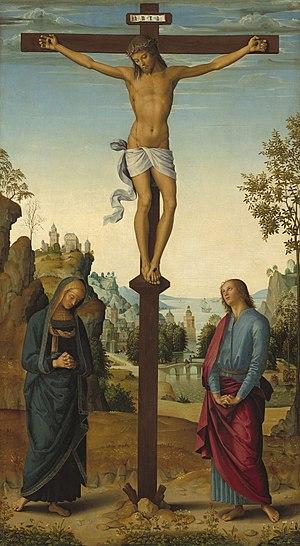
La Vierge aux rochers, parfois nommé La Vierge, l'enfant Jésus, saint Jean-Baptiste et un ange, désigne indistinctement les deux versions d'un tableau peint par Léonard de Vinci et destiné à occuper la partie centrale du retable de l'Immaculée Conception aujourd'hui disparu. La première version — actuellement conservée au musée du Louvre à Paris — est créée entre 1483 et 1486 et se voit refusée par le commanditaire de l'œuvre ; la seconde, peinte en deux temps, entre 1491 et 1499 puis entre 1506 et 1508, est effectivement exposée dans le retable avant de rejoindre, à la fin du XIXᵉ siècle, la National Gallery de Londres où elle se trouve toujours. S'il est avéré que le tableau conservé au Louvre est de la main de Léonard de Vinci, l'attribution de celui de Londres est contestée : il pourrait notamment avoir été réalisé par Giovanni Ambrogio de Predis, sous la direction de Léonard. Les deux tableaux sont essentiellement semblables dans leur conception générale, mais diffèrent par certains détails de composition et par leur technique d'exécution.
La virginité perpétuelle de Marie est une doctrine qui veut que Marie soit restée vierge avant la naissance de Jésus, pendant et après cette naissance, et jusqu'à sa propre mort.
L’Évangile selon Jean est le dernier des quatre Évangiles canoniques du Nouveau Testament. La tradition chrétienne l'a attribué à l'un des disciples de Jésus, l'apôtre Jean, fils de Zébédée.
La Crucifixion désigne le crucifiement de Jésus de Nazareth – considéré par les chrétiens comme le Christ – et comme décrit dans les évangiles canoniques et référé dans les épîtres et d'autres sources anciennes. Selon les textes néotestamentaires, Jésus-Christ fut condamné à mort par le préfet romain Ponce Pilate, et exécuté par le supplice de la croix avec l'inscription INRI. Sept paroles de Jésus en croix sont décrites dans la Bible.